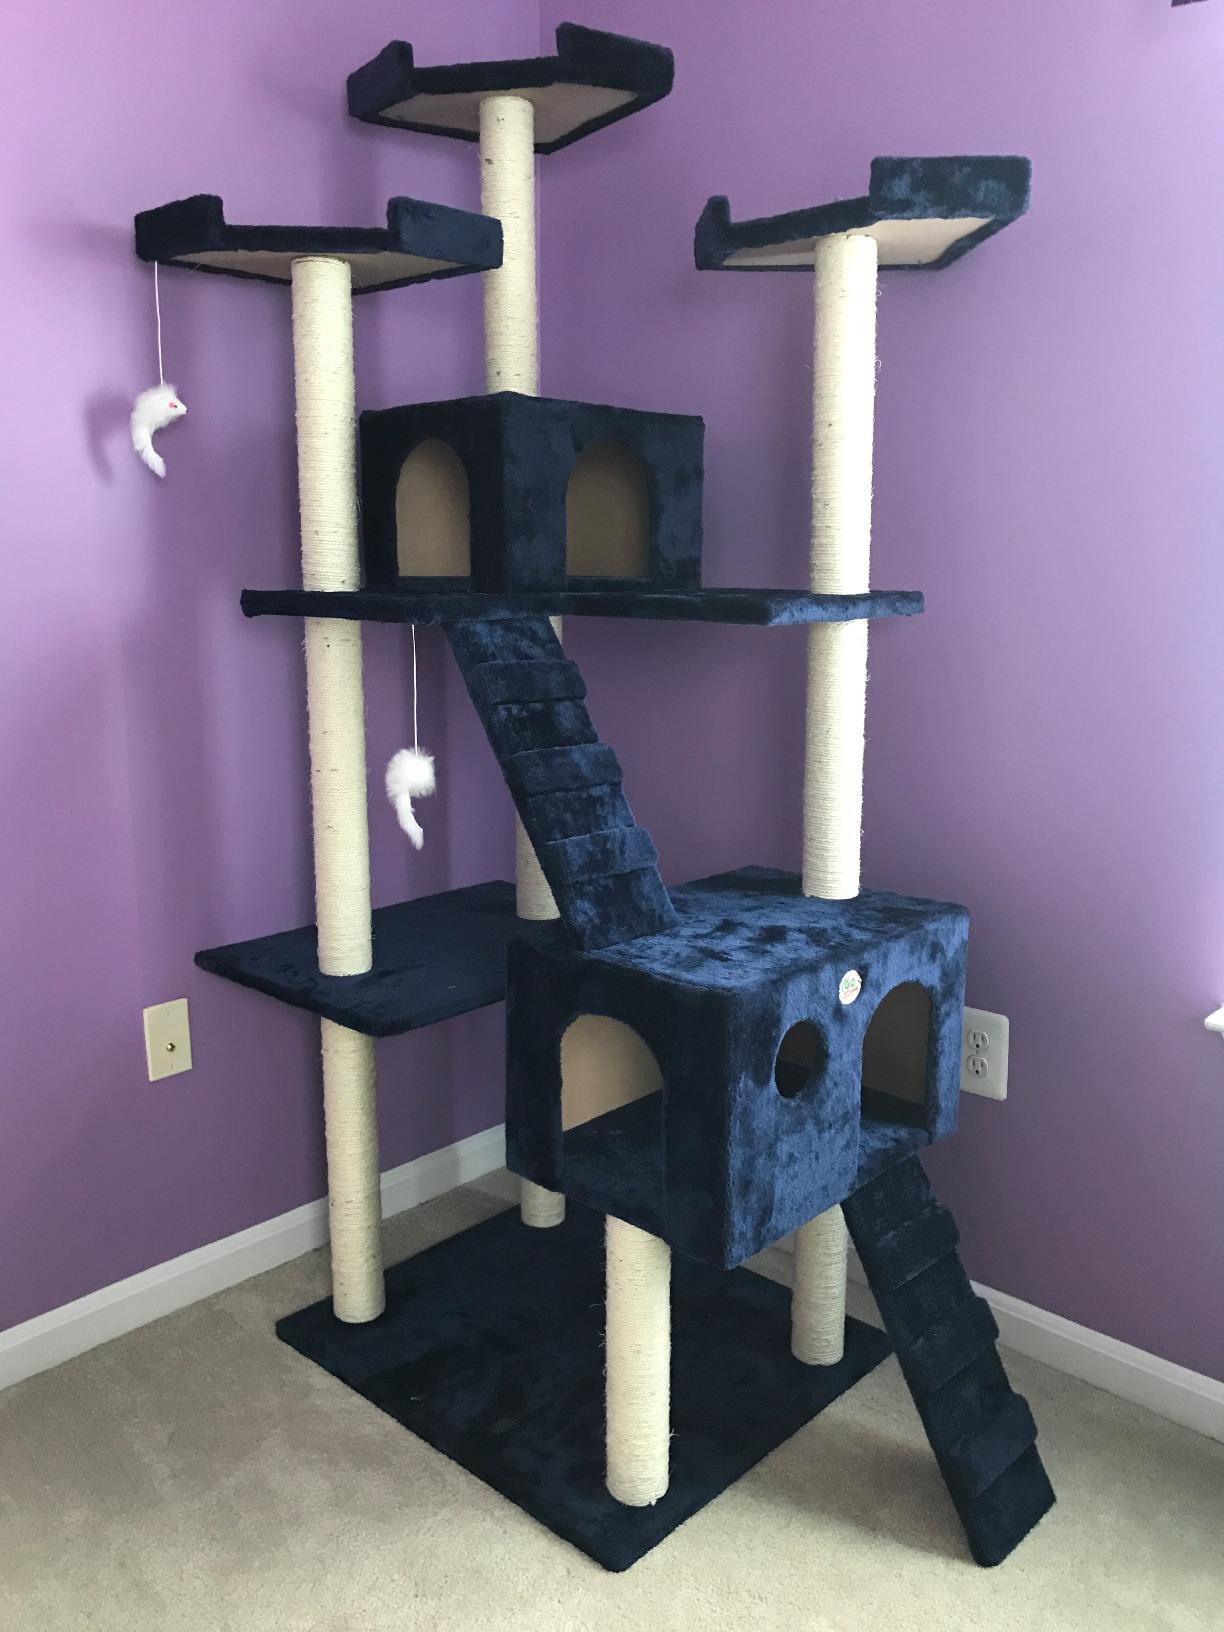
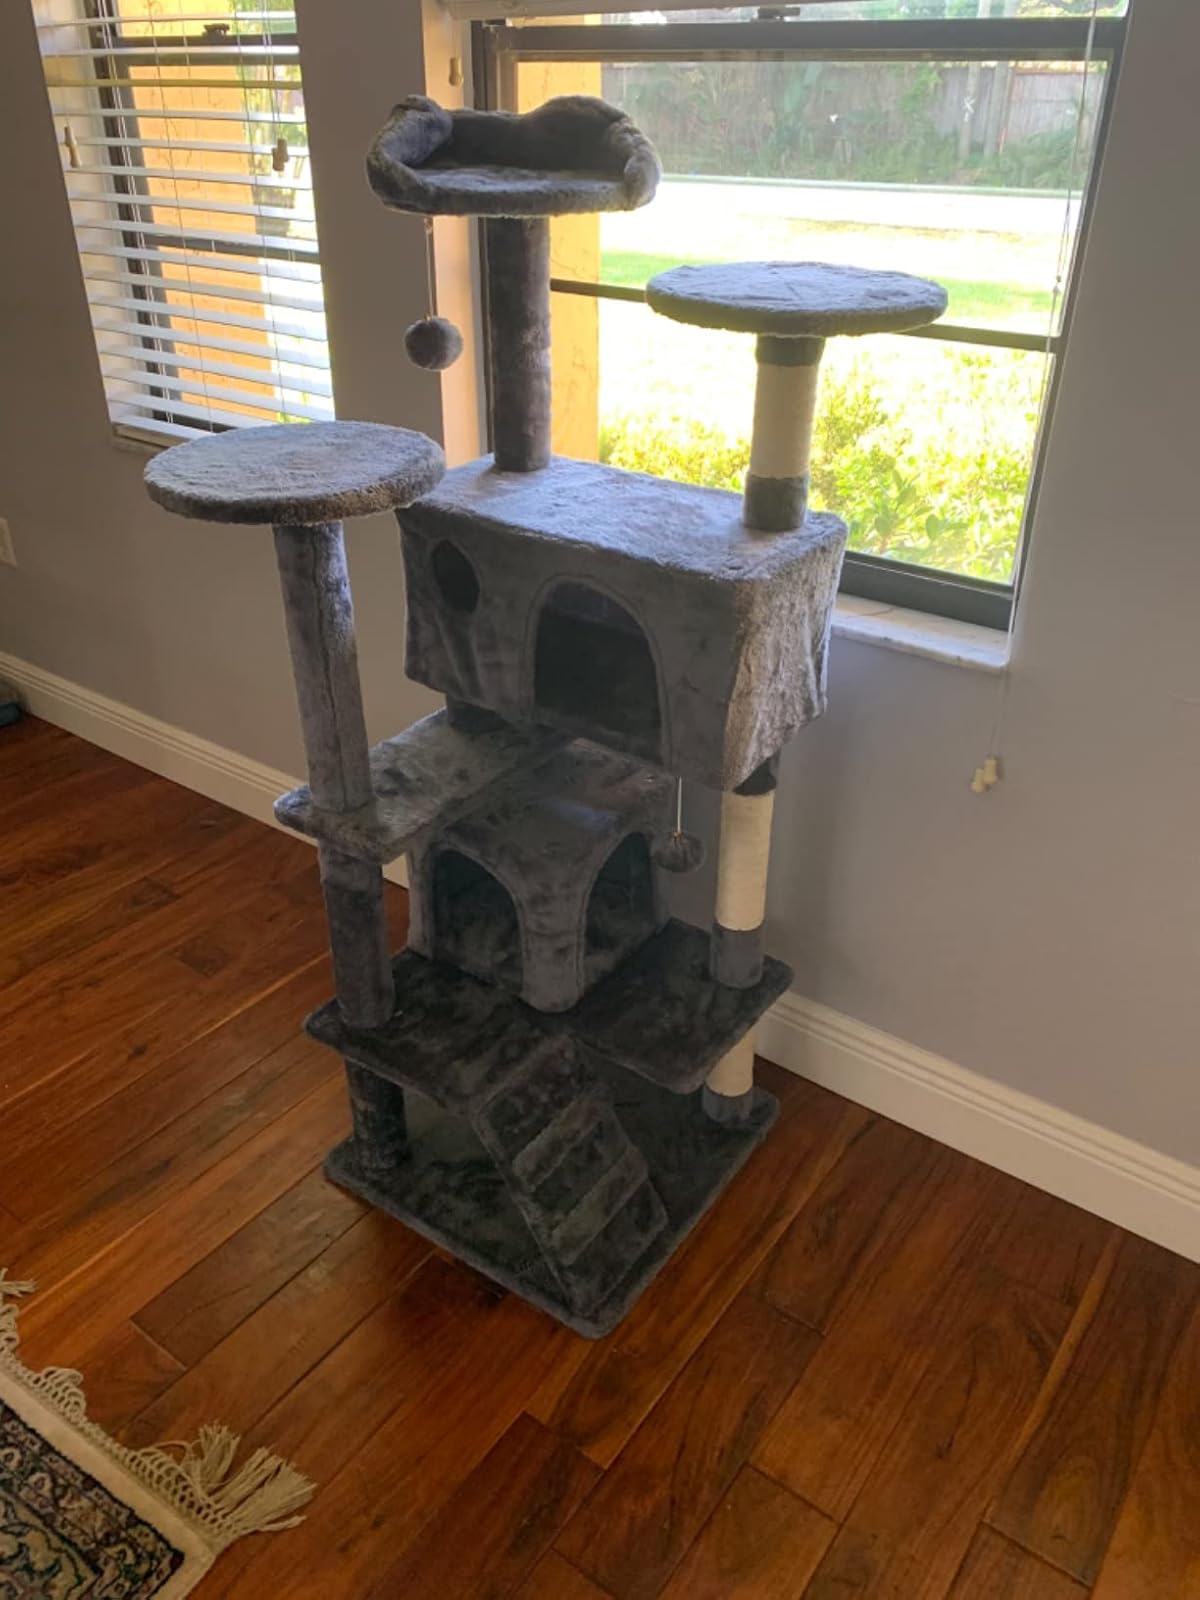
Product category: items_cat tree
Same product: no